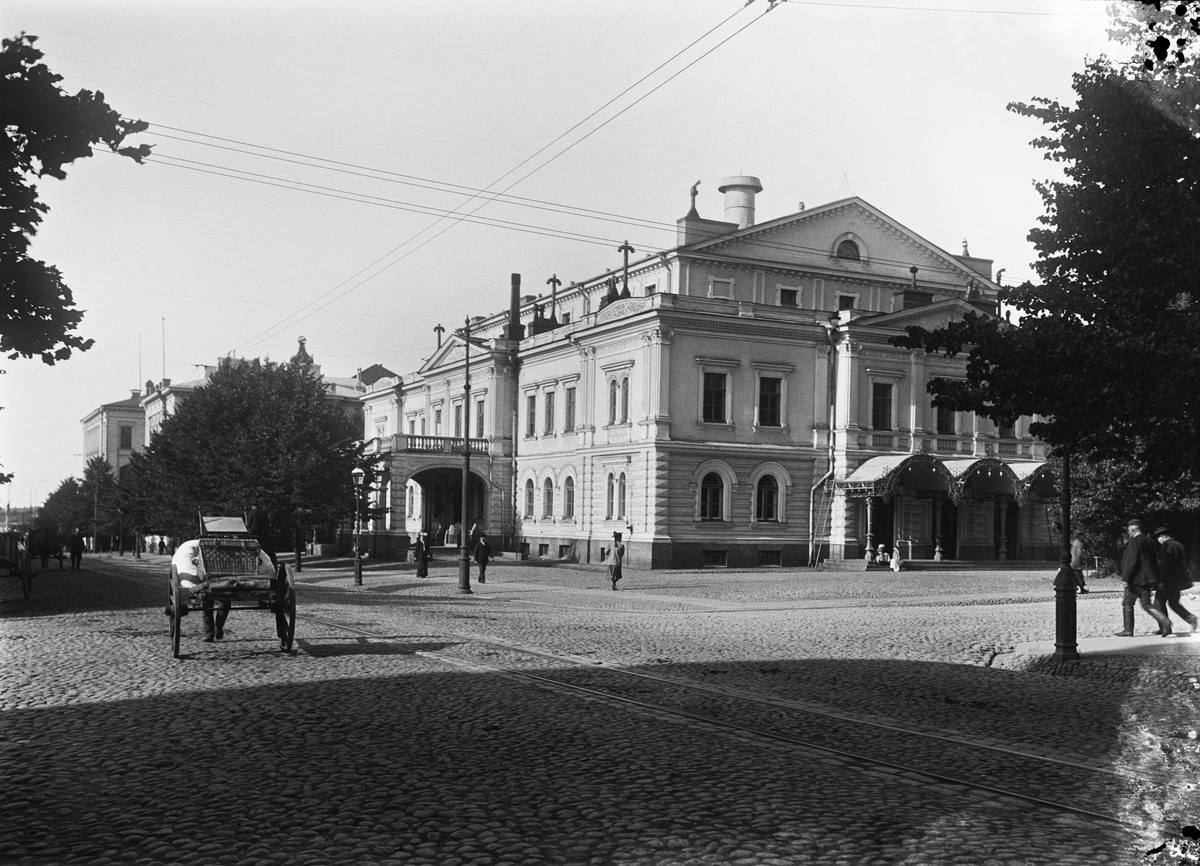
Suomalainen Ooppera
sisällön kuvaus: Suomalainen Ooppera. Bulevardi 23. Albertinkatu 32. mustavalkoinen
Kuvaaja: Wasastjerna, Nils Jakob, valokuvaaja
Ajankohta: kuvausaika 1915
Paikka: Suomi, Uusimaa, Helsinki, Kamppi Helsinki, Bulevardi 23. Albertinkatu 32
Aiheet: oopperatalot, oopperat, rakennukset, kadut, jalankulkijat, teatterirakennukset, musiikki